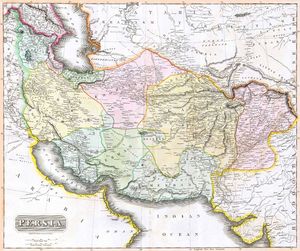
The Great Game
Storpersien ved starten på the Great Game i 1814
The Great Game – det store spil – er en betegnelse, som bruges om den strategiske rivalisering mellem det Britiske imperium og Rusland om herredømmet i Centralasien. The great game tidsfæstes i almindelighed til at være startet med Gulistan-traktaten i 1813 og have varet indtil den Britisk-russiske konvention af 1907. En anden knap så intensiv fase fulgte efter oktoberrevolutionen i 1917.